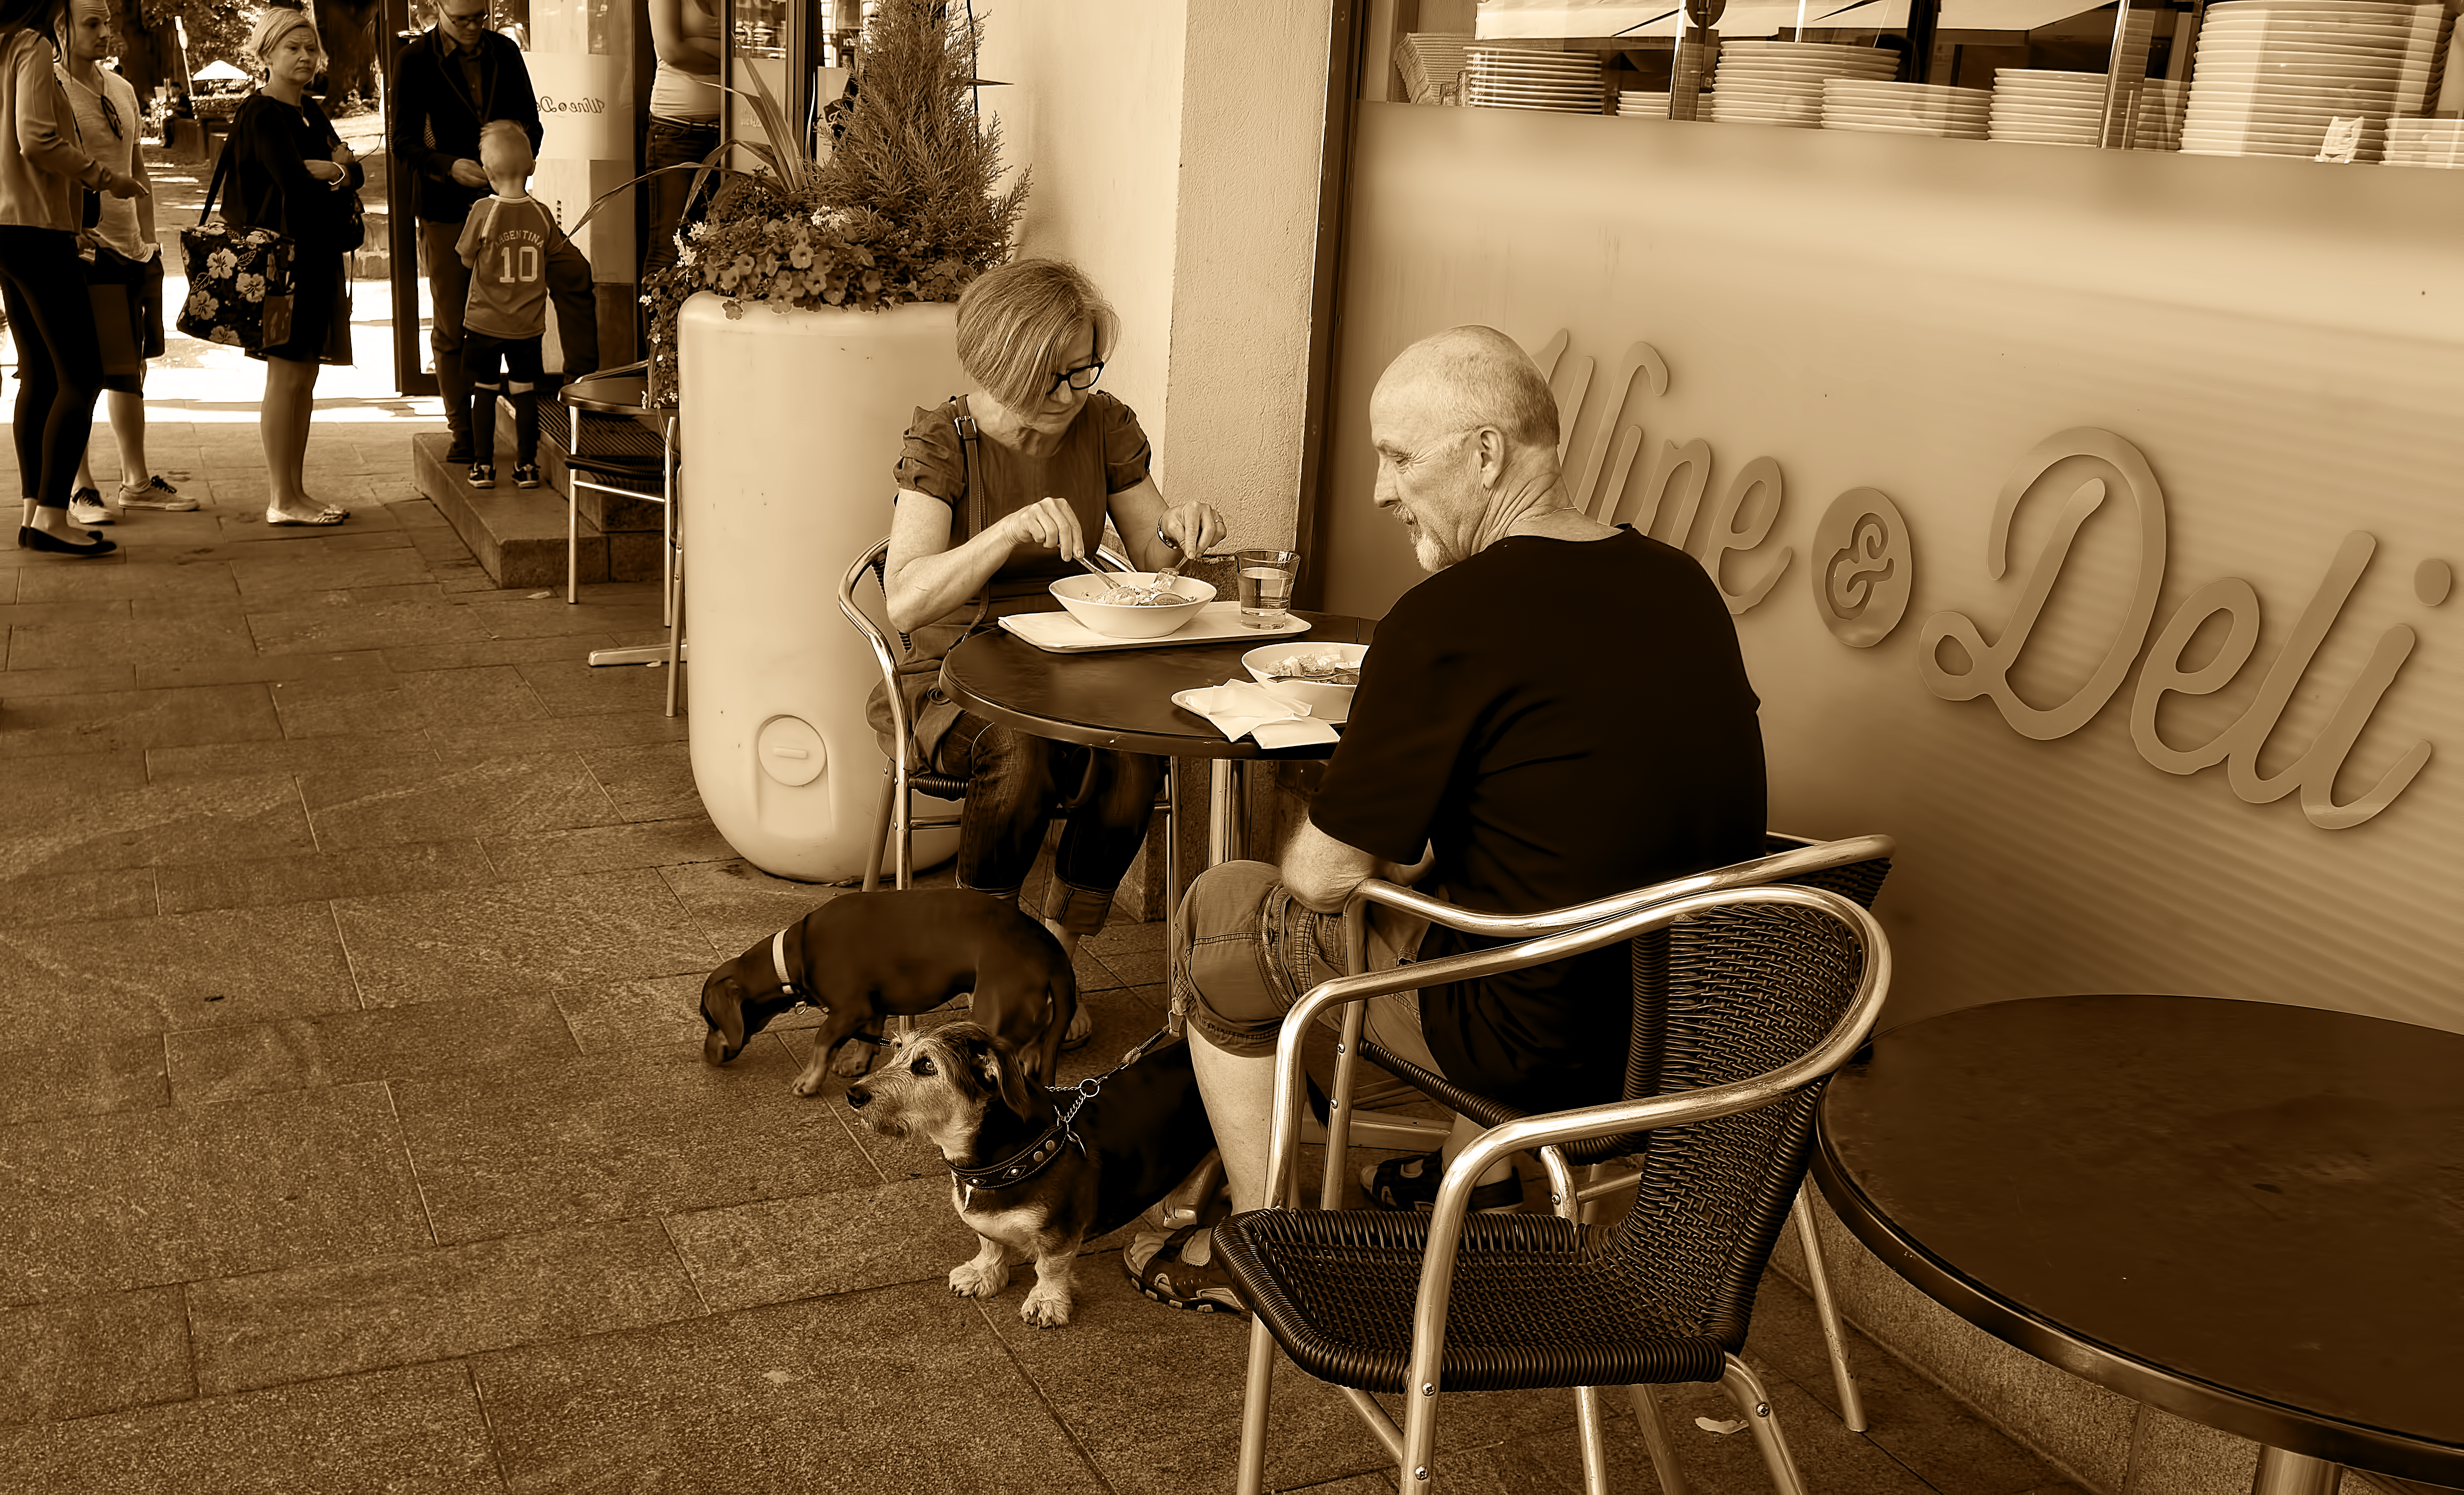
art, photograph, people, street